Santa Maria Arabona

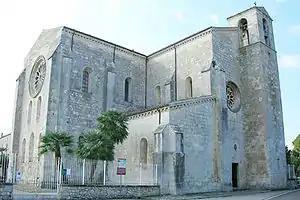
Abbey church of Santa Maria Arabona

Santa Maria Arabona is a Cistercian abbey in Abruzzo, in central Italy. It is located at Manoppello in the "frazione" also called Santa Maria Arabona. In Roman times the area was sacred to the goddess of fertility and virginity Bona Dea.